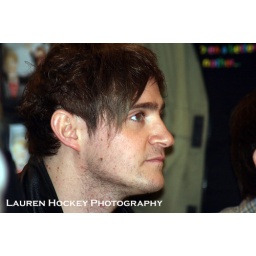
kids in glass houses